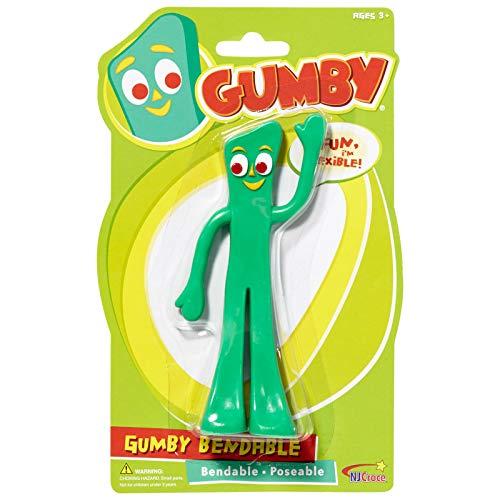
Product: NJ Croce Gumby Bendable Figure
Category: Toys & Games | Toy Figures & Playsets
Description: Bendable, Poseable figure.
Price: $9.09
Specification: ProductDimensions:3x1x6inches|ItemWeight:2.4ounces|ShippingWeight:11.2ounces(Viewshippingratesandpolicies)|ASIN:B00CXK1E0A|Itemmodelnumber:GP100|Manufacturerrecommendedage:3months-8years